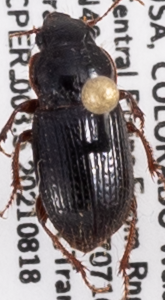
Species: Piosoma setosum
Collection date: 2021-08-18
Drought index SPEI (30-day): -1.69
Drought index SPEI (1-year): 0.17
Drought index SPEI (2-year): -0.54